Witch World (novel)

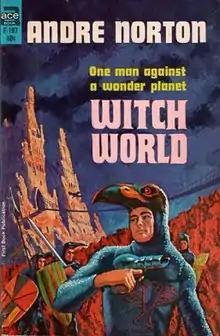
Cover of first edition, 1967 printing

Witch World is a science fantasy novel by American writer Andre Norton, published as a paperback original by Ace Books in 1963. It inaugurated the Witch World series and established a setting that she eventually shared with other writers.